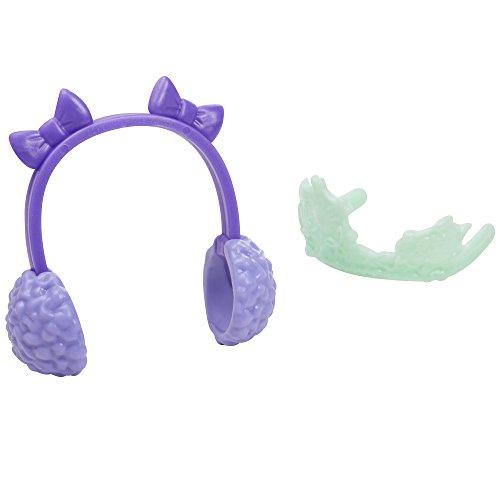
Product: Fancy Nancy Winter Wonderland Doll Accessories, Purple/Blue
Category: Toys & Games | Dolls & Accessories | Dolls
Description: Make Nancy fancy dolls sold separately.
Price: $13.99
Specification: ProductDimensions:6x2x6inches|ItemWeight:2.4ounces|ShippingWeight:3.04ounces(Viewshippingratesandpolicies)|ASIN:B079JC2FK5|Itemmodelnumber:B079JC2FK5|Manufacturerrecommendedage:3-7months